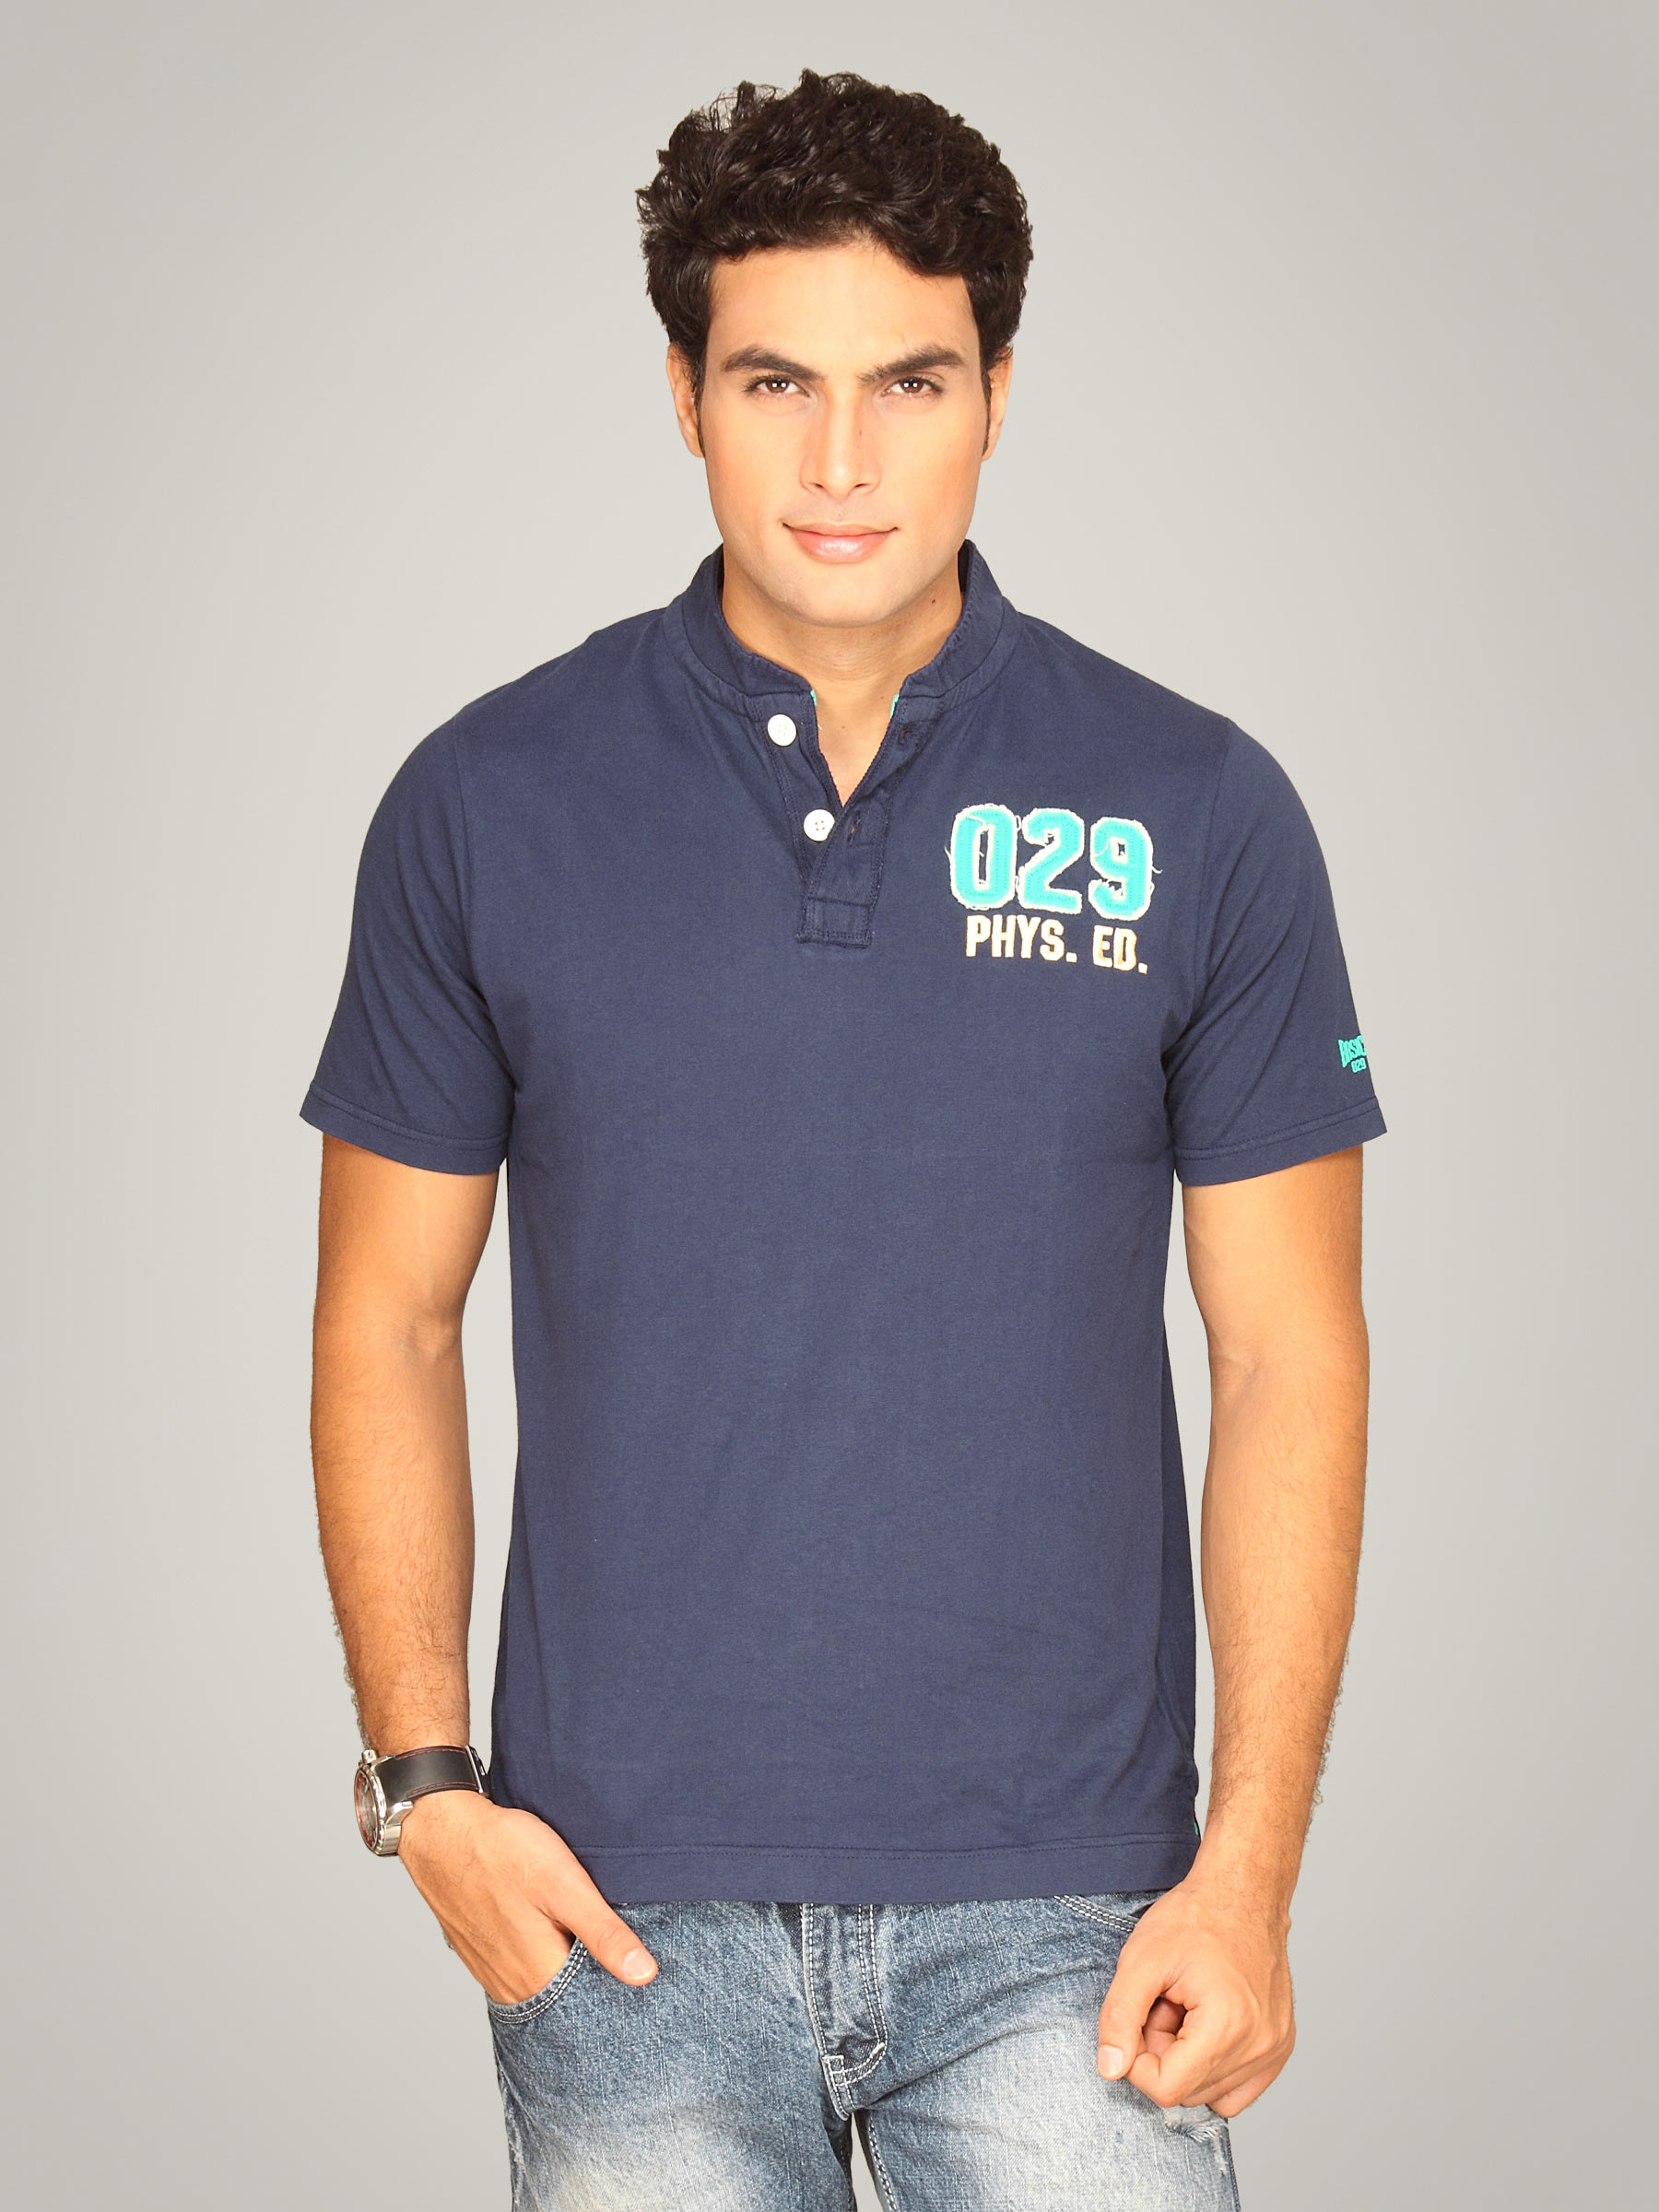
Basics Men Blue T-shirt
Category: Apparel / Topwear / Tshirts
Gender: Men
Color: Navy Blue
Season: Summer 2011
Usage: Casual